Ship's boat

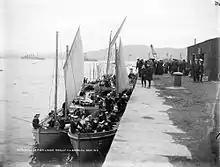
A selection of boats from a Royal Navy squadron in 1909. This demonstrates the continued extensive use of boats propelled by oar and sail at a time when all the warships used steam. The funnel of one steam pinnace can be seen in the picture.

The transition from a sailing navy to one powered by steam removed one ship's boat task and greatly reduced another. Steam ships could distil drinking water from seawater. Warships no longer needed boats that maximised their ability to carry water casks. This meant that the range of sizes of boats could be reduced, as a warship could make do with a slightly smaller boat than the largest she could fit, as it did not compromise their watering ability. The other task that changed was anchor work. Steam power reduced the need for kedging a ship in or out of a harbour. So the ability to carry an anchor and cable, though still an essential part of the seamanship of the steam navy, was much less of a common task.